Marbled bow-fingered gecko

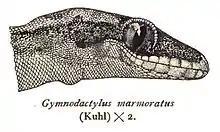

Head large, depressed; snout pointed, longer than the diameter of the orbit, which equals its distance from the ear-opening; forehead concave; ear-opening oval, oblique, about one third the diameter of the eye. Head granular, with small tubercles on the occiput and temples; the granules enlarged on the snout. Rostral subquadrangular, about twice as broad as high, with median cleft above; nostril bordered by the rostral, the first labial and 4 or 5 scales. Twelve upper and ten lower labials; mental triangular; two or three pair of chin-shields, median largest and in contact behind the mental. Throat with very small granules- Body elongate, covered above with small granules, intermixed with small, round, feebly keeled, subtrihedral tubercles. Lateral fold, sometimes very indistinct, with a few, slightly enlarged tubercles. Ventral scales small, smooth, cycloid, imbricate, 40—45 across the middle of the belly. Male with 12 or 13 preanal pores in an angular series, an inverted-V-shaped, in a longitudinal groove, and 4—6 femoral pores, separated from the former, on each thigh. Tail round, tapering, covered with uniform small, flat scales and rows of 4—6 keeled, trihedral tubercles at the base. Limbs elongate; digits strong, slightly depressed at the base, which has enlarged transverse plates inferiorly, compressed in the distal part. Light brown above, with spots of dark brown along the back, sometimes forming cross bands. Head with irregular dark markings; a dark temporal streak. Tail with dark brown annuli. Lower surface yellowish-white, each scale punctulated with dark brown. Length of head and body 76 mm.; tail 72 mm.